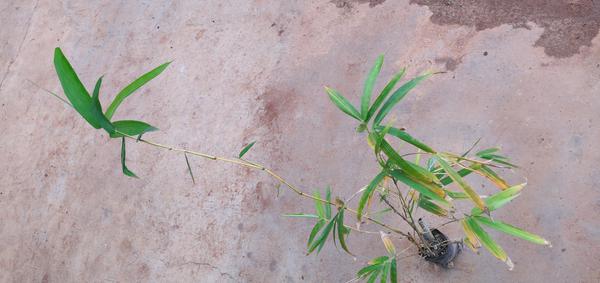
Plant: Bamboo